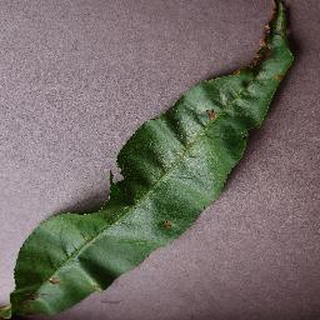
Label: peach_bacterial_spot